Hotel Grande Bretagne

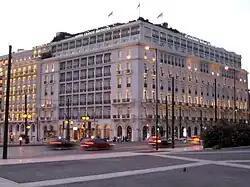
Hotel Grande Bretagne in Central Athens

The Hotel Grande Bretagne is a luxury hotel in Athens, Greece. It is located on Syntagma Square, on the corner of Vasileos Georgiou A' and Panepistimiou Streets. It is owned presently by Lampsa Hellenic Hotels.